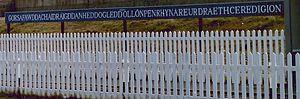
Gor­sa­fawd­dacha'id­rai­go­dan­hed­dogled­dol­lôn­pen­rhy­na­reur­draeth­ce­re­di­gion est l'ancien nom d'une gare ferroviaire située près de la ville de Dolgellau dans le comté de Gwynedd, au Pays de Galles. Elle se trouve sur la ligne de Fairbourne à Penrhyn.